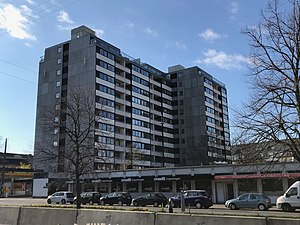
Østerpark
Østerpark fotograferet fra Jagtvej. April 2019
Østerpark fotograferet fra sydøst, fra Jagtvej. April 2019
Østerpark er en 12-etagers beboelsesejendom på Østerbro, beliggende Jagtvej 213-215. Ejendommen er indviet 1972 og består udelukkende af ejerlejligheder. Der er 135 ejerlejligheder i alt. Der er 3 opgange; Jagtvej 213, 215A og 215B. På øverste etage findes 3 penthouselejligheder, en for hver opgang. 2. til 10. etage er identiske, og består af 4 lejligheder for hver etage og opgang. Til ejendommen hører privat garageanlæg i 2 etager.